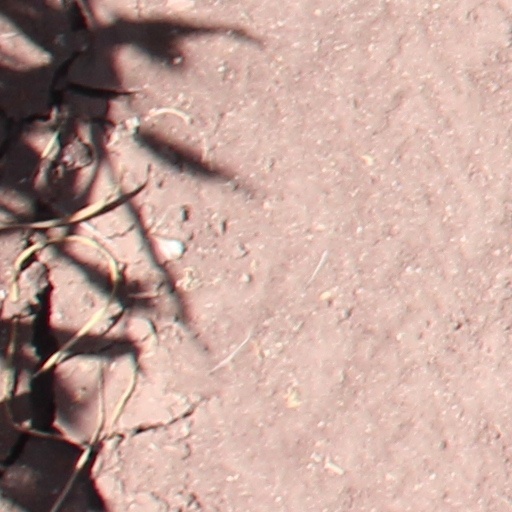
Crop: wheat